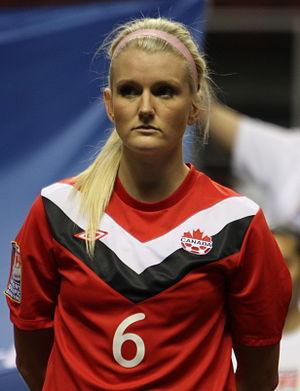
Kaylyn Kyle, née le 6 octobre 1988 à Saskatoon en Saskatchewan, est une joueuse de football canadienne évoluant au poste de milieu de terrain offensif. Elle joue pour le Seattle Reign FC et est membre de l'Équipe du Canada de soccer féminin.